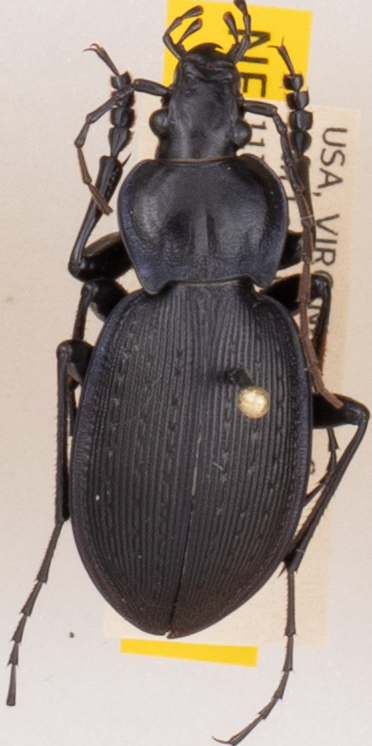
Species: Carabus goryi
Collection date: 2019-06-04
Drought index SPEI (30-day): -1.13
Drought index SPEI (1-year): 2.09
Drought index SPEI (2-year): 2.09